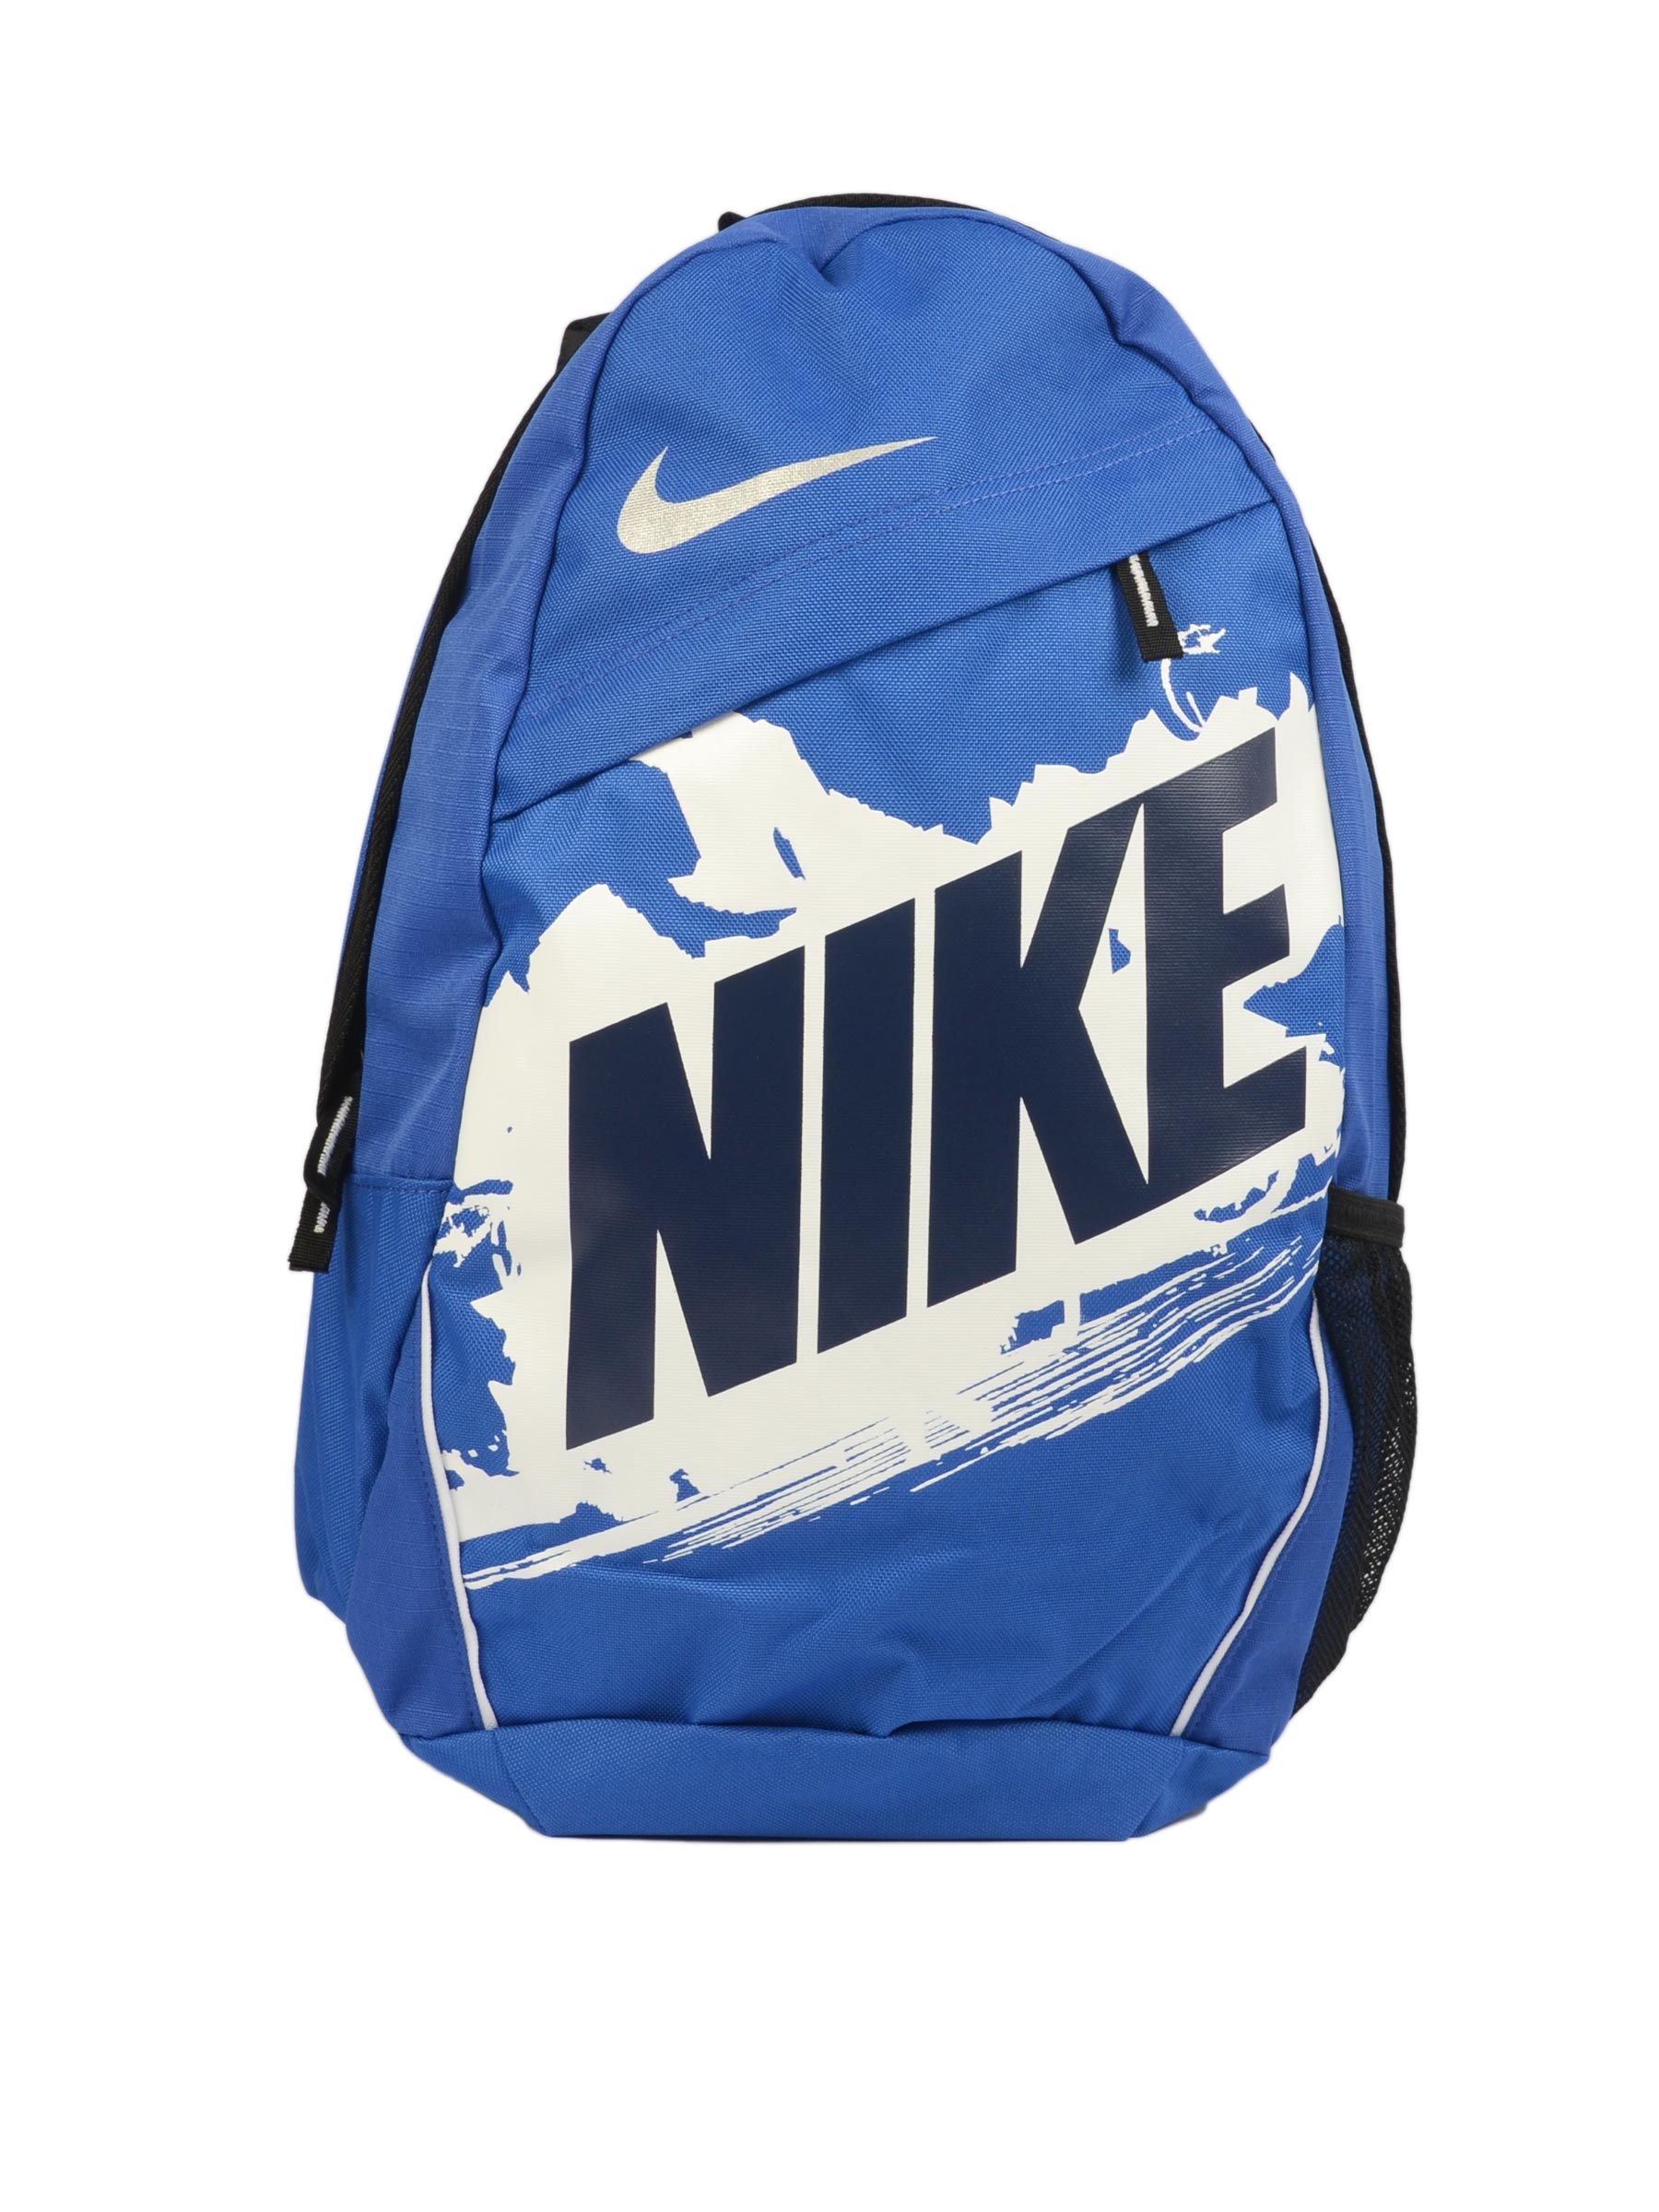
Nike Unisex Classic Blue Black Backpack
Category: Accessories / Bags / Backpacks
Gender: Unisex
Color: Blue
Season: Summer 2011
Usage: Sports